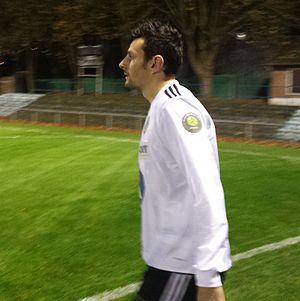
Rémy Souyeux (au centre) lors de l'entrée des joueurs de Romorantin pour le match Lens B - Romorantin, au Stade François Blin d'Avion, comptant pour la onzième journée de CFA Groupe A (Quatrième division française) de football.